Thomas Medwin

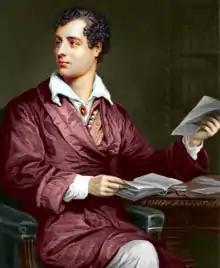
Byron

In September 1820 he arrived in Geneva to stay with Jane and Edward Ellerker Williams, the latter of whom was to drown with Shelley. There he finished his first published poem, "Oswald and Edwin, An Oriental Sketch", dedicated to Williams. This ran to 40 pages with 12 pages of notes. It was revised in 1821 as the "Lion Hunt" for "Sketches From Hindoostan".